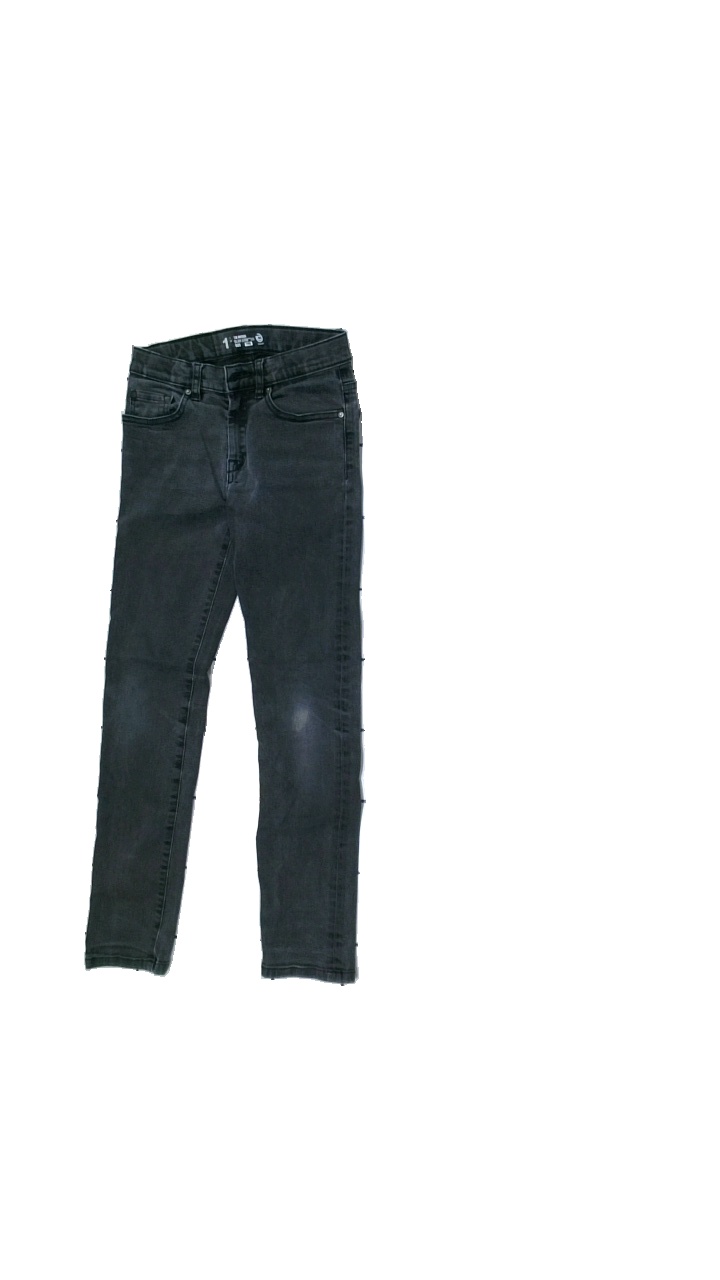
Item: Jeans (Children)
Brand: Cubus
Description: grey jeans
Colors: Grey
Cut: Tight
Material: unknown
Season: All
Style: Denim
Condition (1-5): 3
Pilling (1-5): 5
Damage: stain
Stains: Minor
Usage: Export
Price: <50